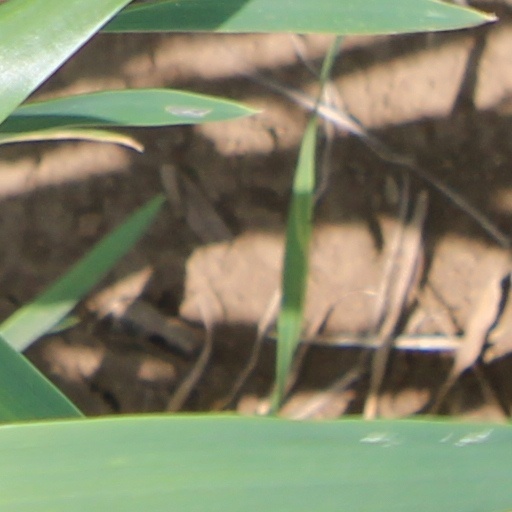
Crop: wheat